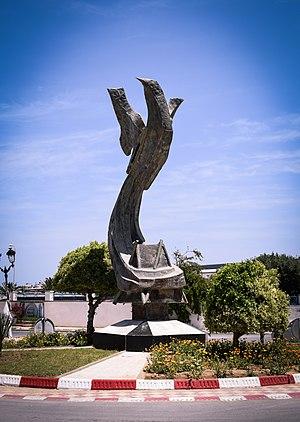
- Le monument de l'industrie textile à Ksar Hellal par le sculpteur Abdelfattah Boussetta - ""Hmamma"". العربية: .النصب التذكاري (رمز لصناعة النسيج) ""همامة"" في قصر هلال للفنان النحات عبد الفتاح بوستة"
Abdelfattah Boussetta, né le 25 janvier 1947 à Ksar Hellal, est un sculpteur et peintre tunisien.
Le monument de l'évolution du textile est un monument sculptural situé au centre de la ville de Ksar Hellal en Tunisie, qui symbolise le développement de l'industrie textile dans cette ville qui est connue comme la capitale nationale dans ce domaine.